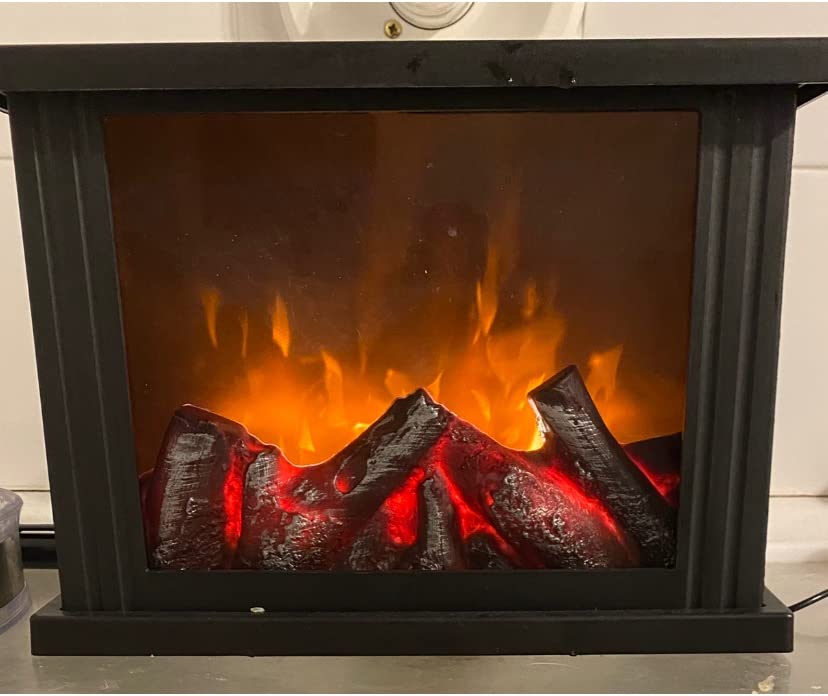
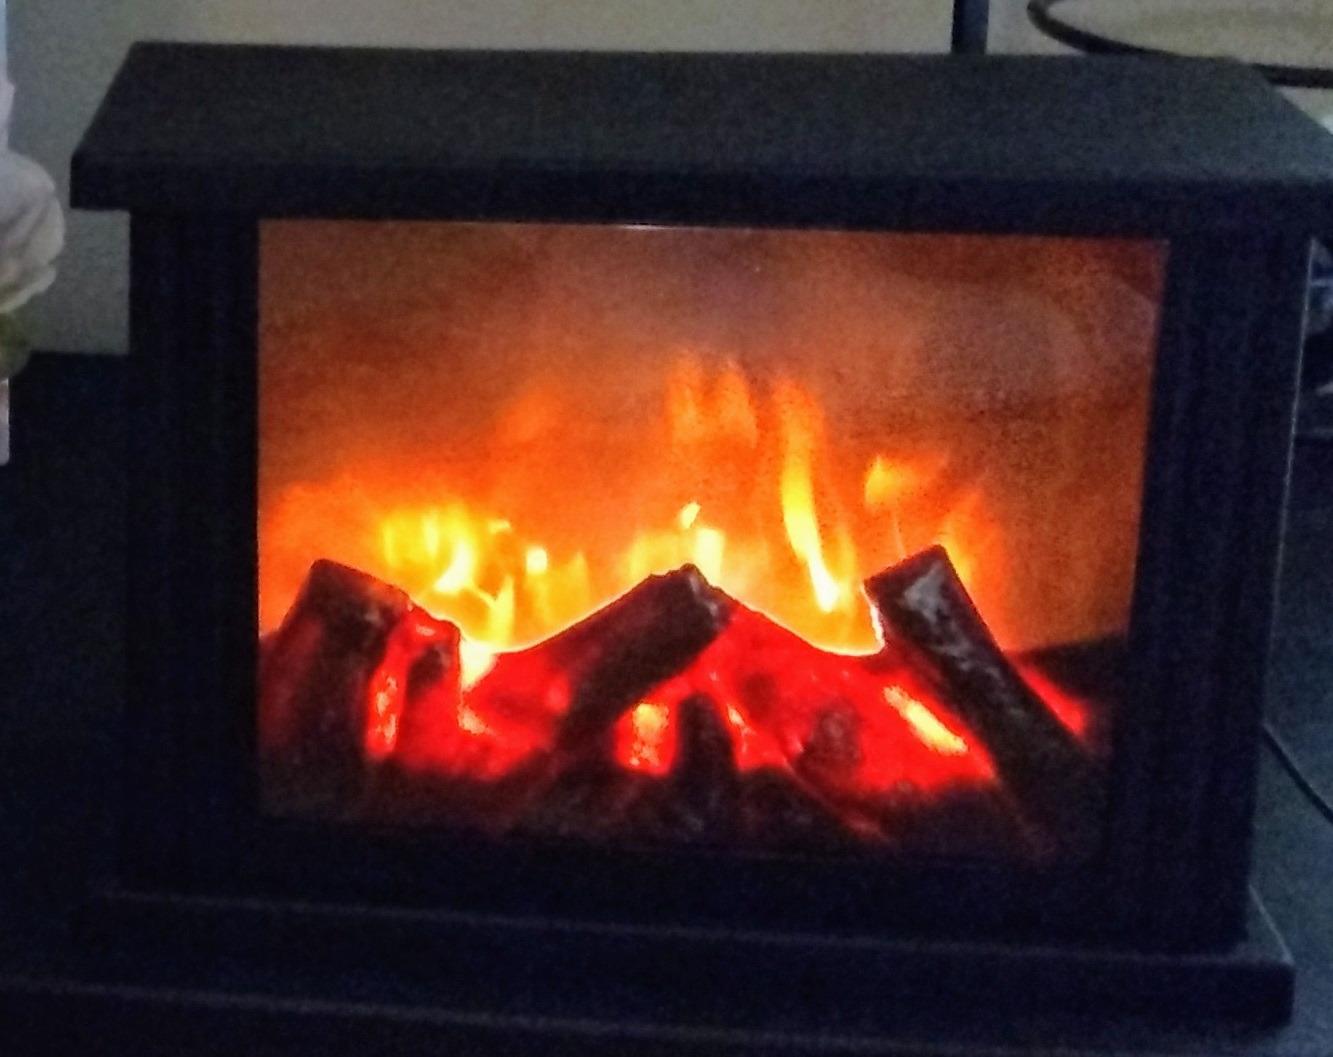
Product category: lantern
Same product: yes